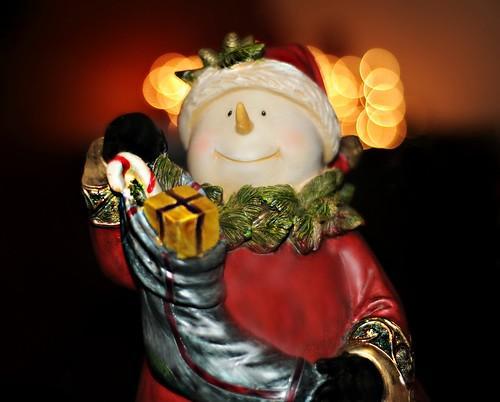
~ christmas is a stocking stuffed with sugary goodness ... comedian